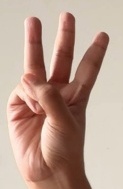
ASL sign: W